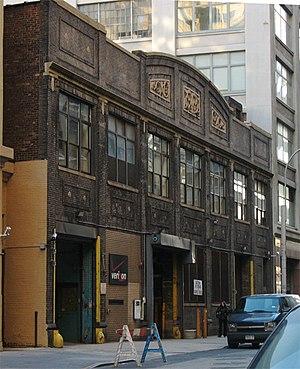
La house music, musique house, ou simplement house, est un courant musical lancé au début des années 1980 à Chicago. Originellement liée à l'histoire des disc-jockeys, son nom provient du Warehouse, club de Chicago où officiait le DJ Frankie Knuckles. La house est constituée d'un rythme minimal, d'une ligne de basse proche du funk, auxquels s'ajoutent souvent des voix, samplées ou non.